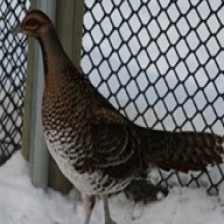
Species: ELLIOTS  PHEASANT
Scientific name: SYRMATICUS ELLIOTI